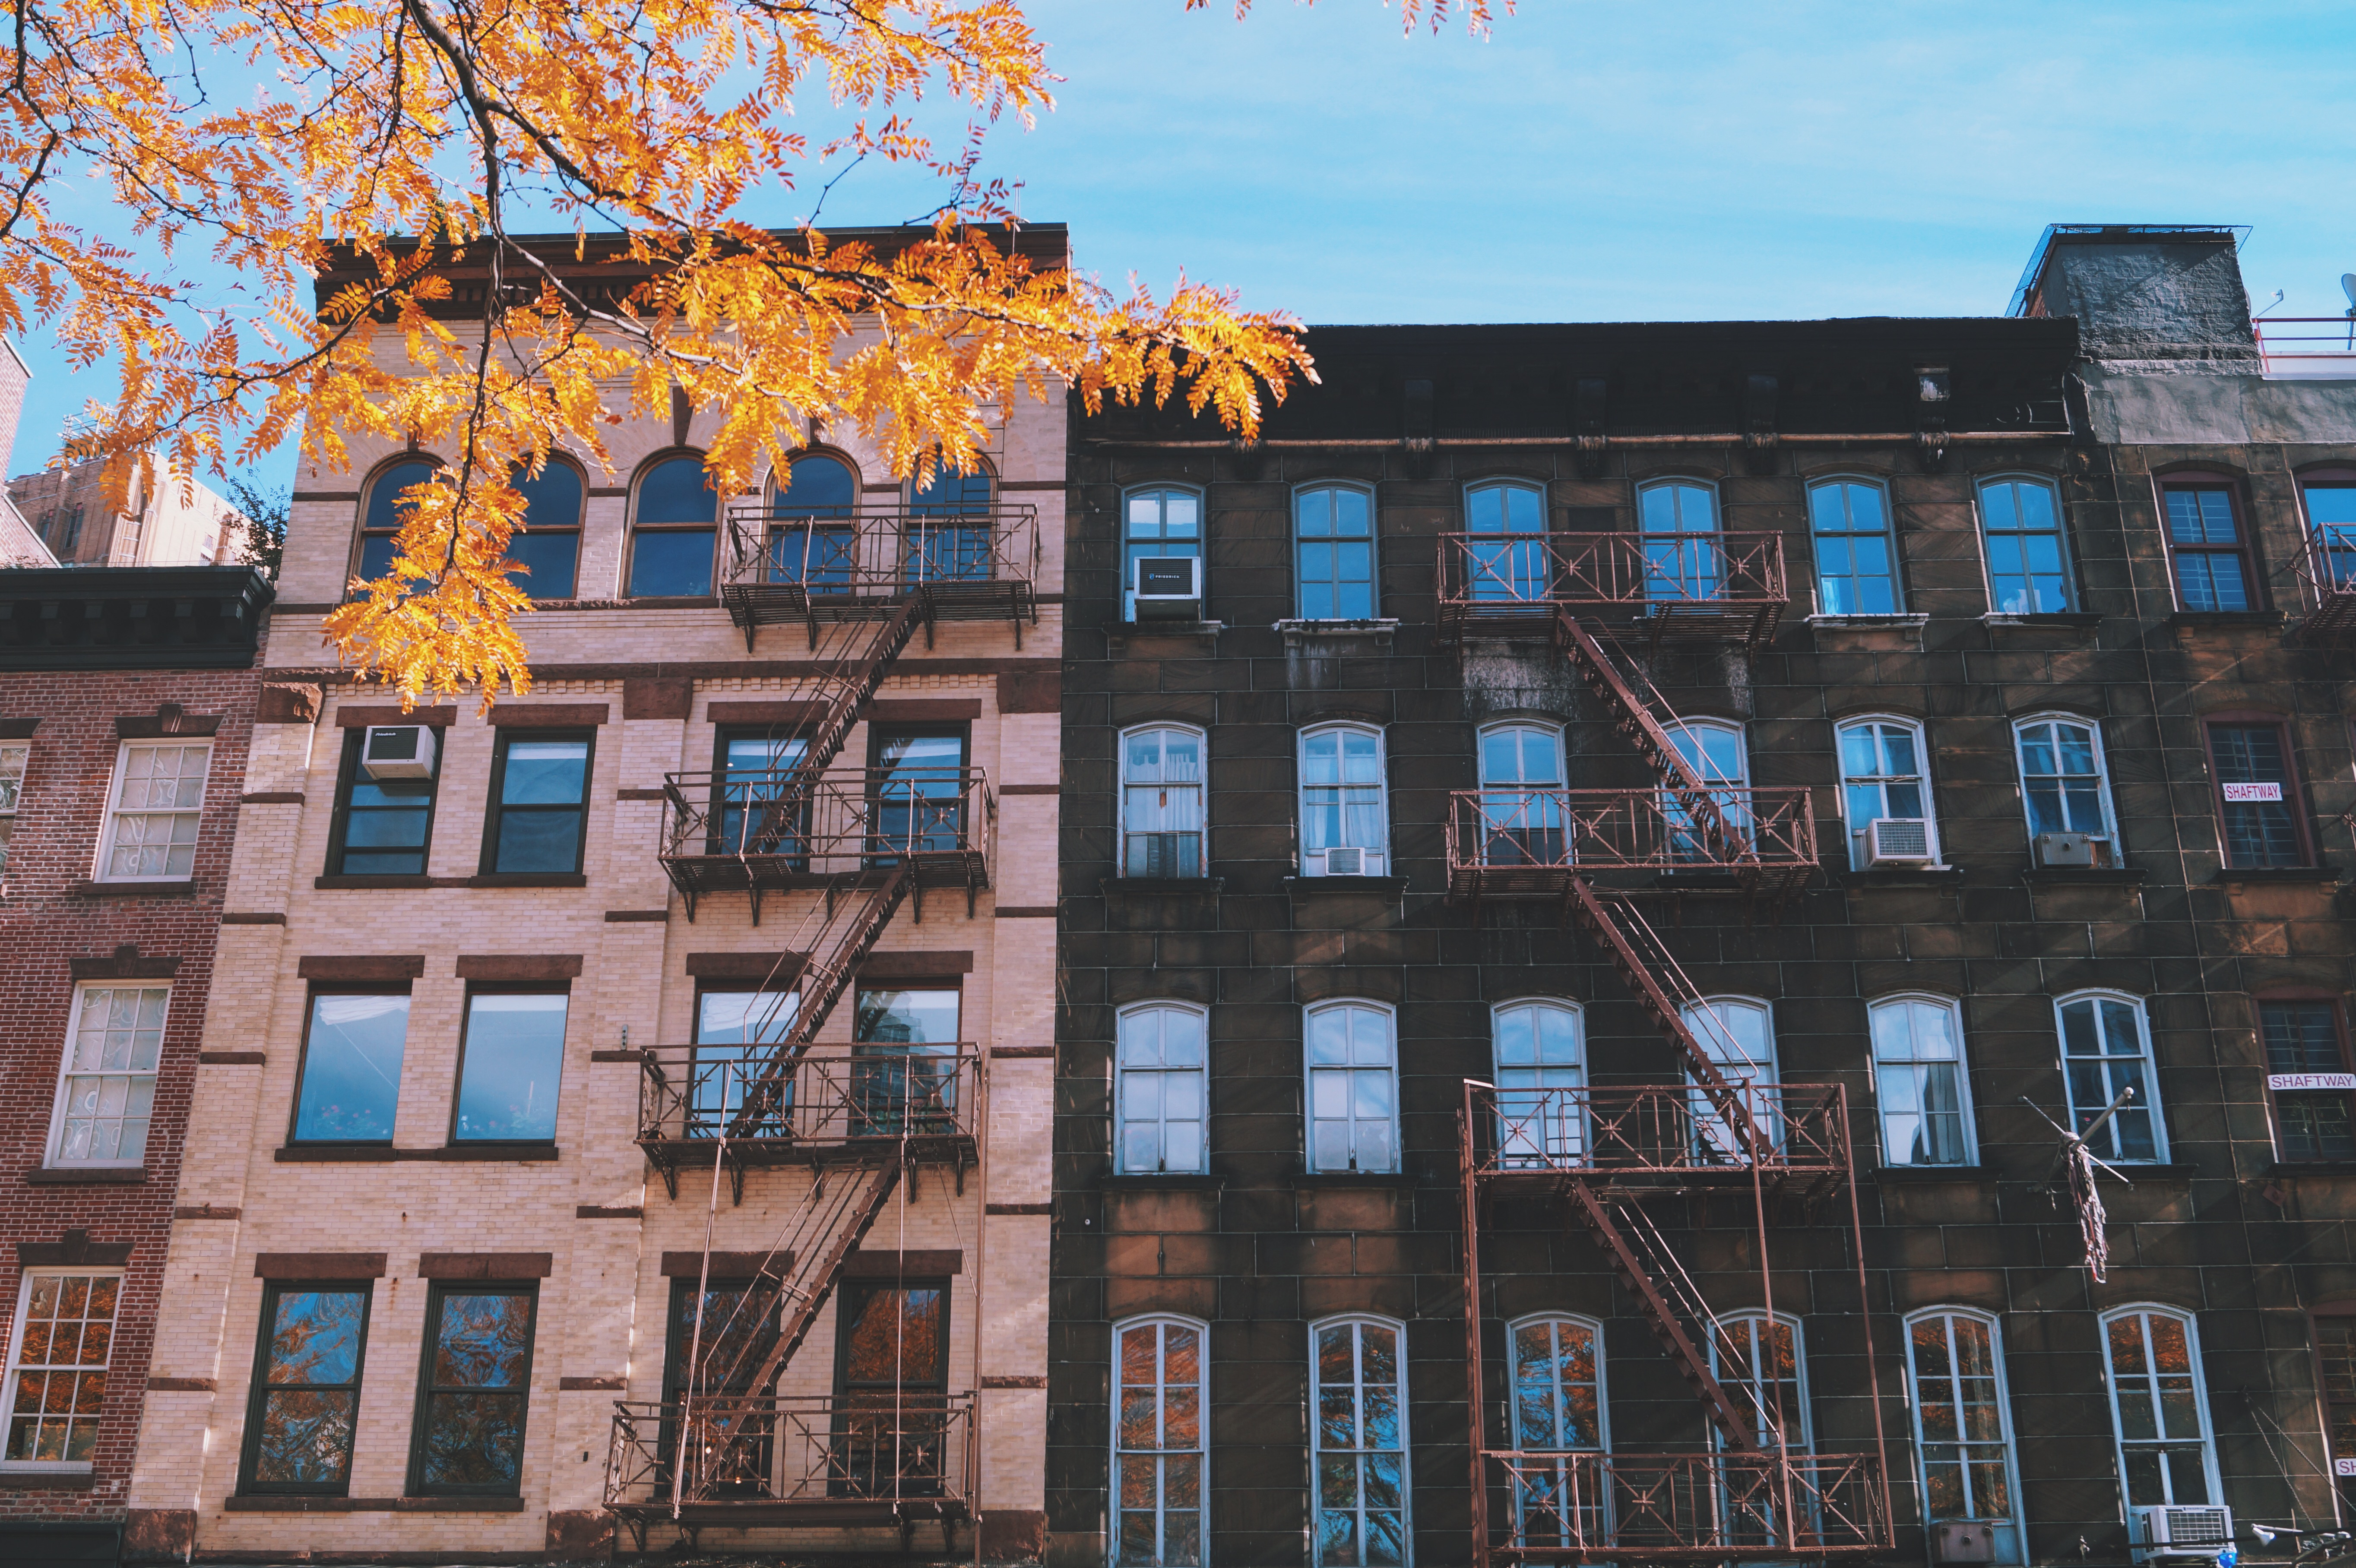
tree, architecture, structure, house, town, building, city, cityscape, downtown, landmark, facade, apartment, tower block, block, neighbourhood, urban area, residential area, human settlement